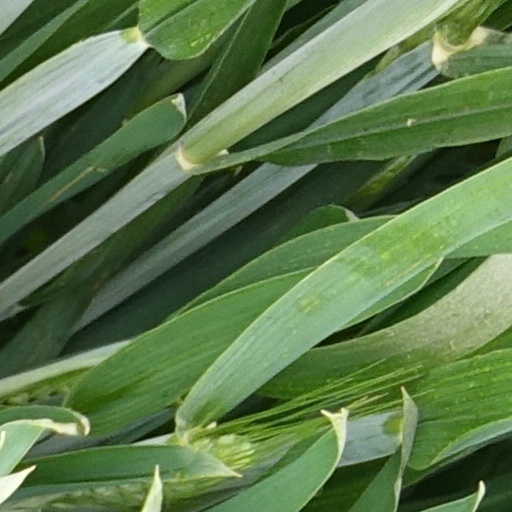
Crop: wheat